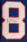
Number: 8